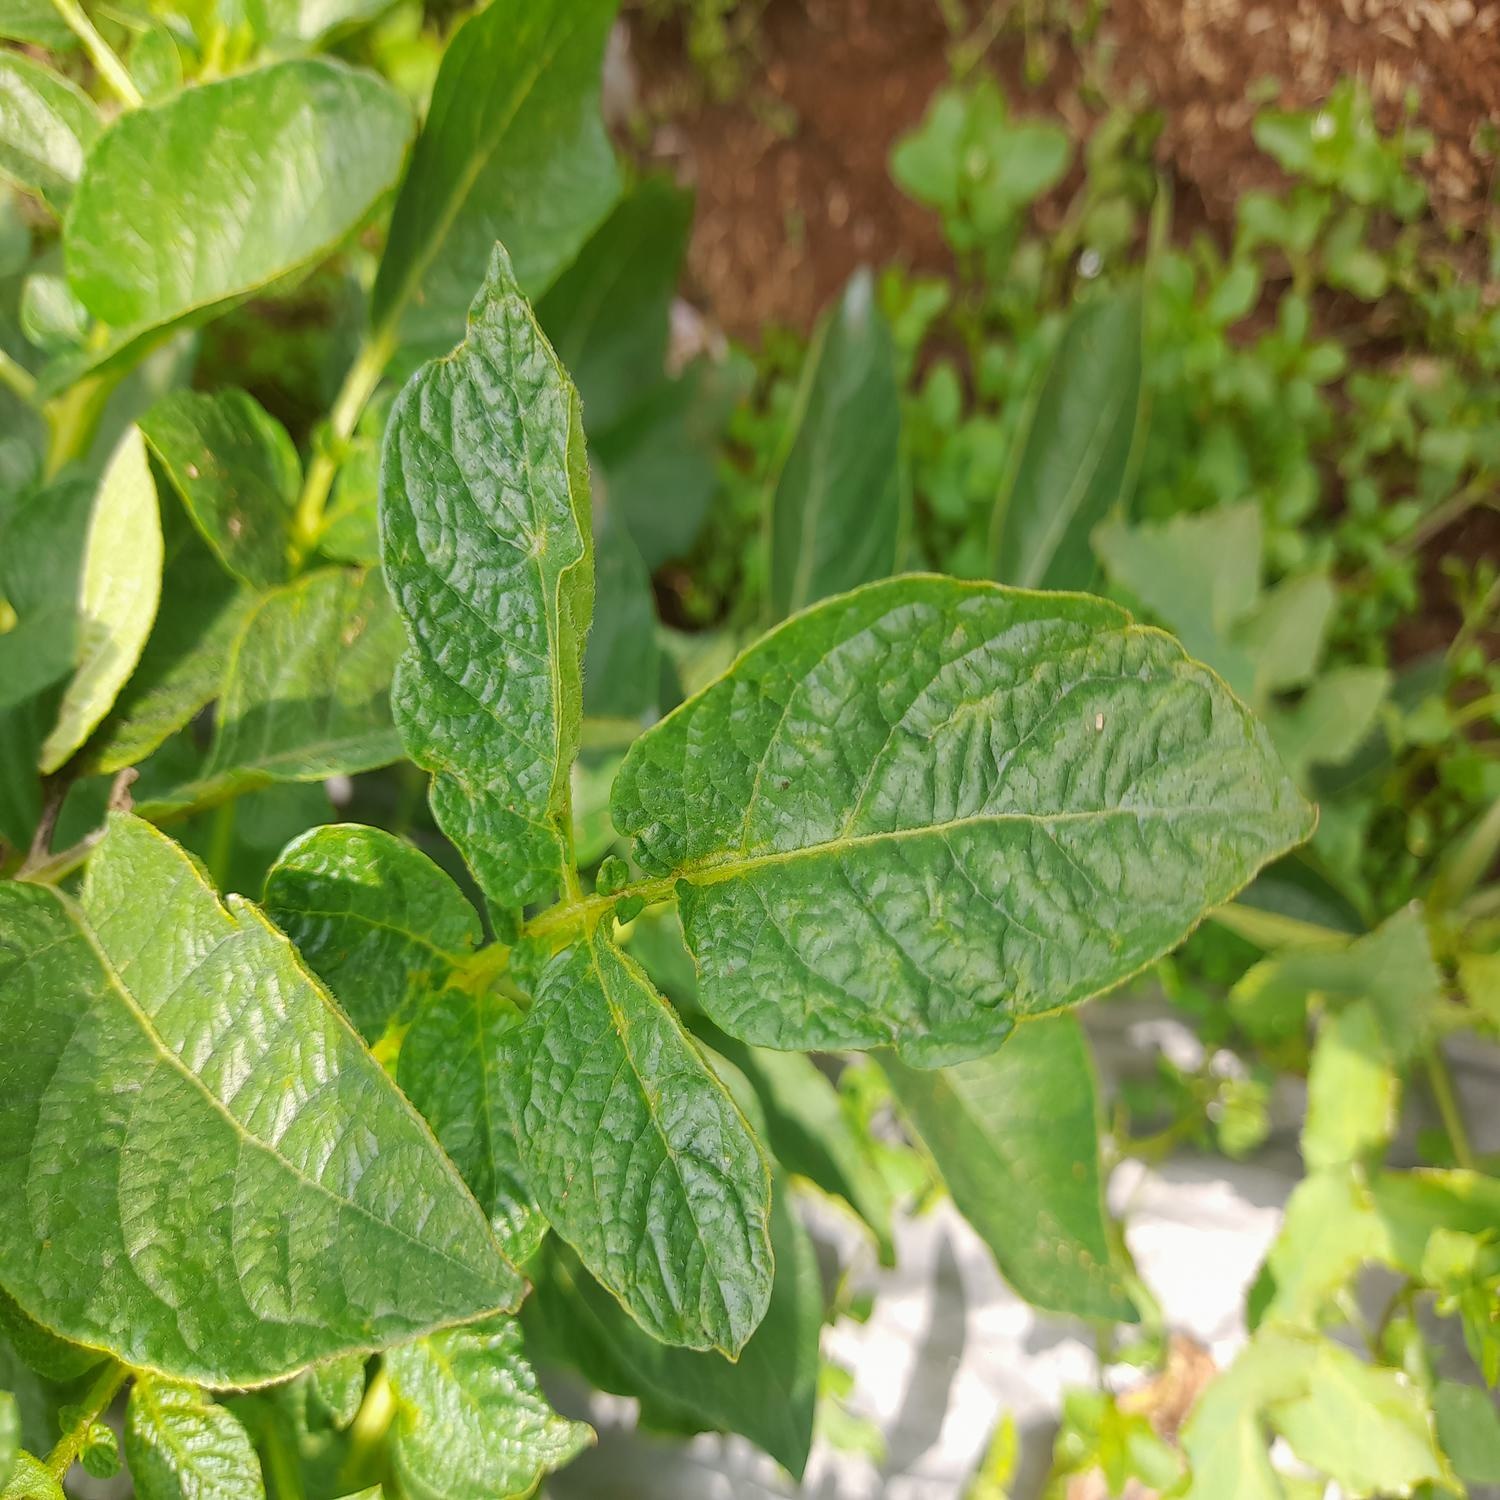
Etiqueta: Virus